Semi-periphery countries

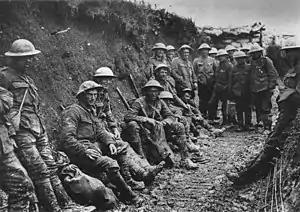
A ration party of the Royal Irish Rifles in a communication trench

The development of trade between Europe, the Americas, and the East generated massive profits for a relatively small merchant elite in the European colonial powers. Those merchants used their profits to take control of agriculture and other industries and further consolidated their power by extending control over internal markets and the prices of finished goods. The result was the development of the necessary capital to industrialize the European core states.